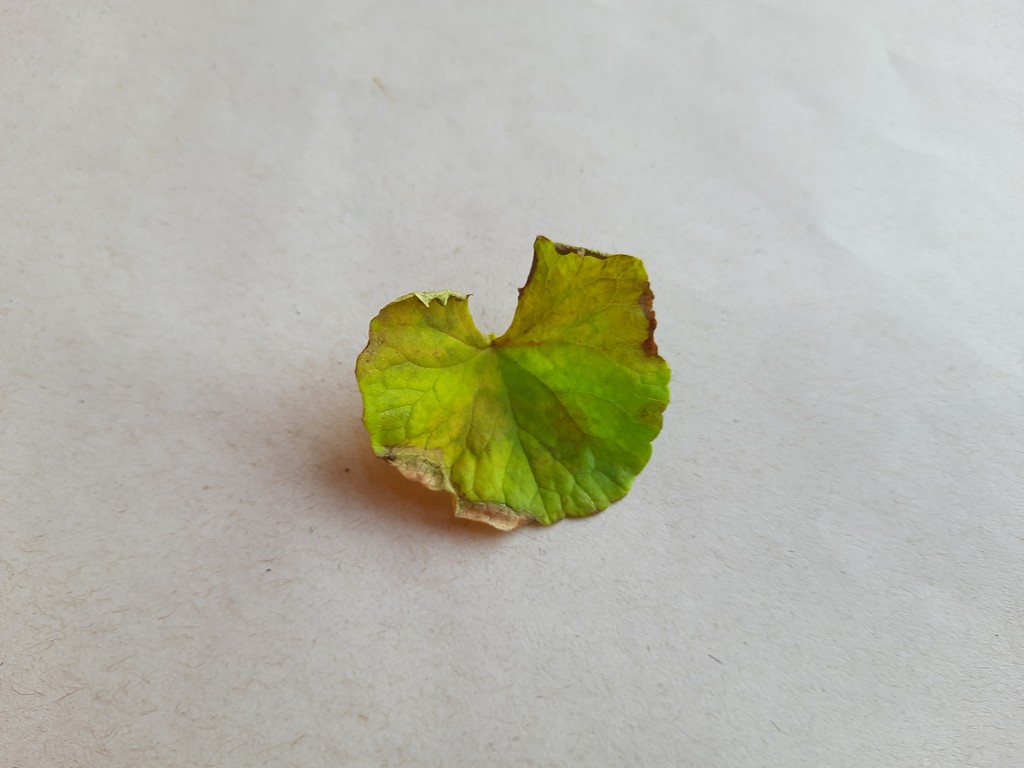
Label: Unhealthy